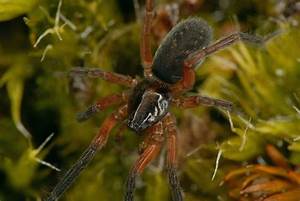
Label: ragno